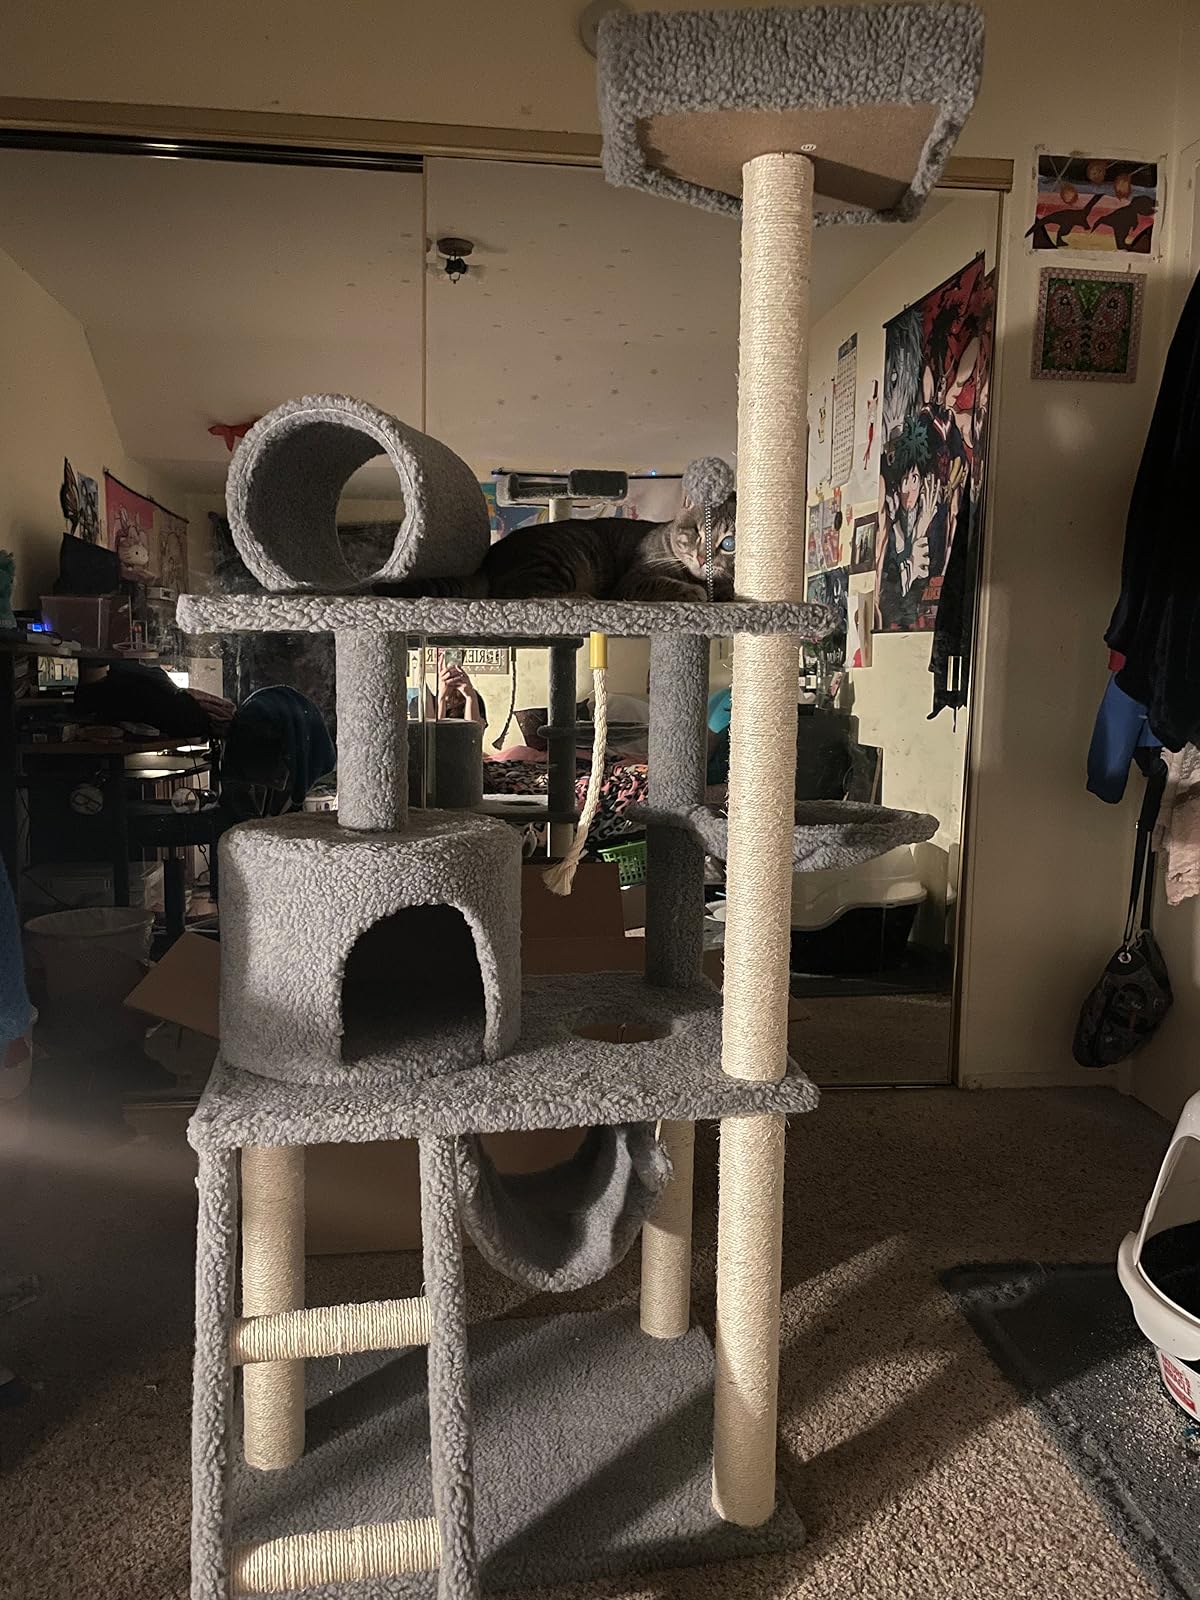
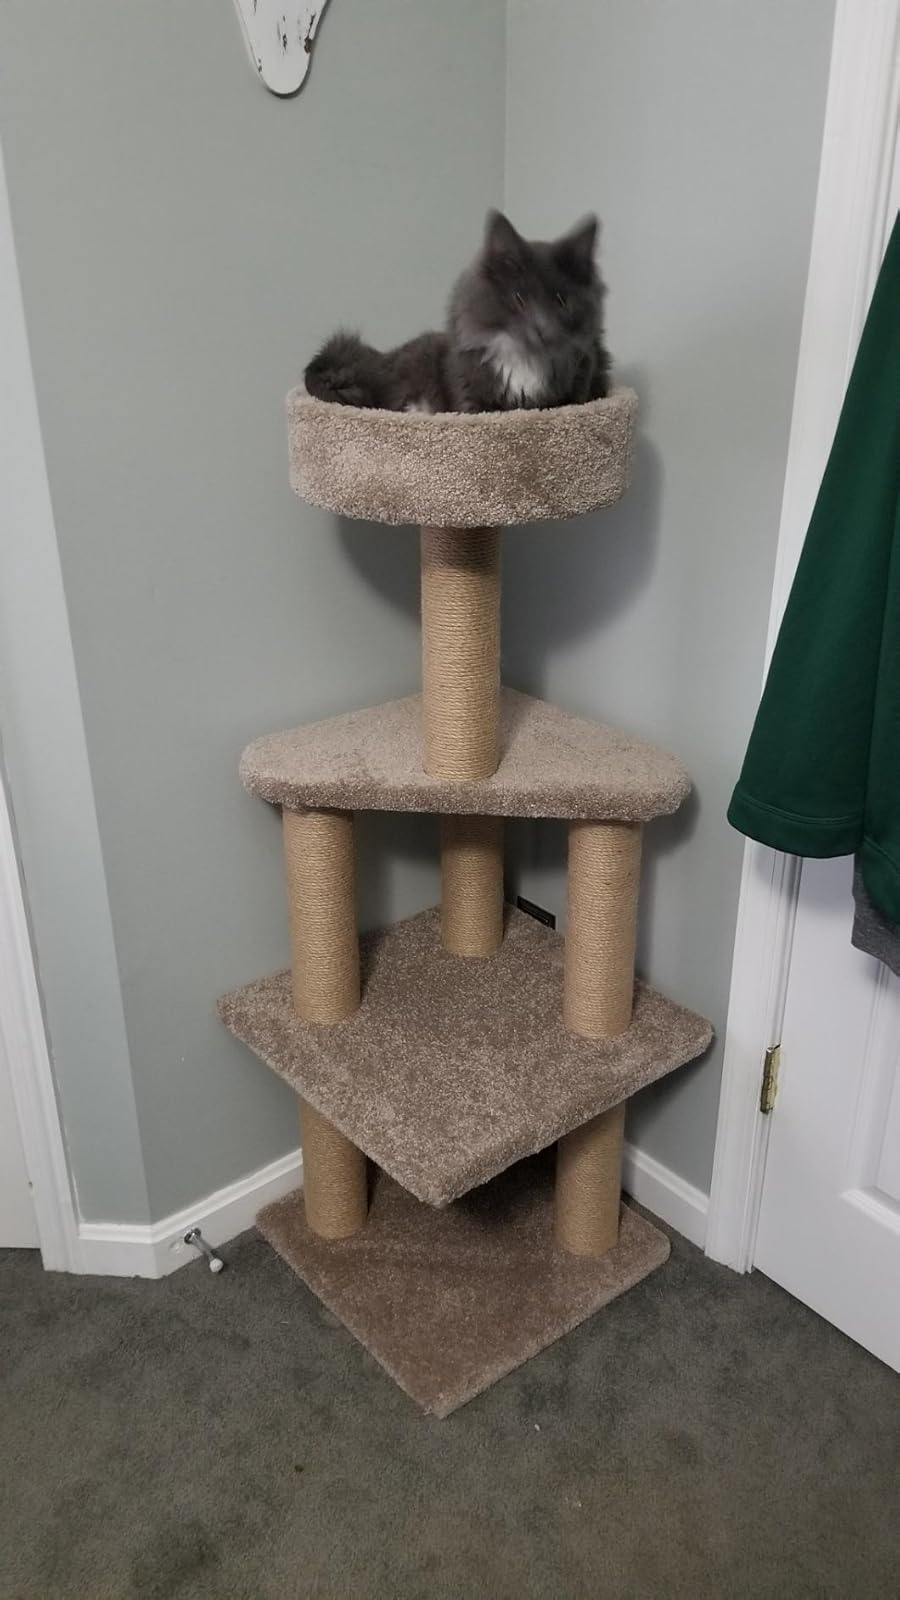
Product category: items_cat tree
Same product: no